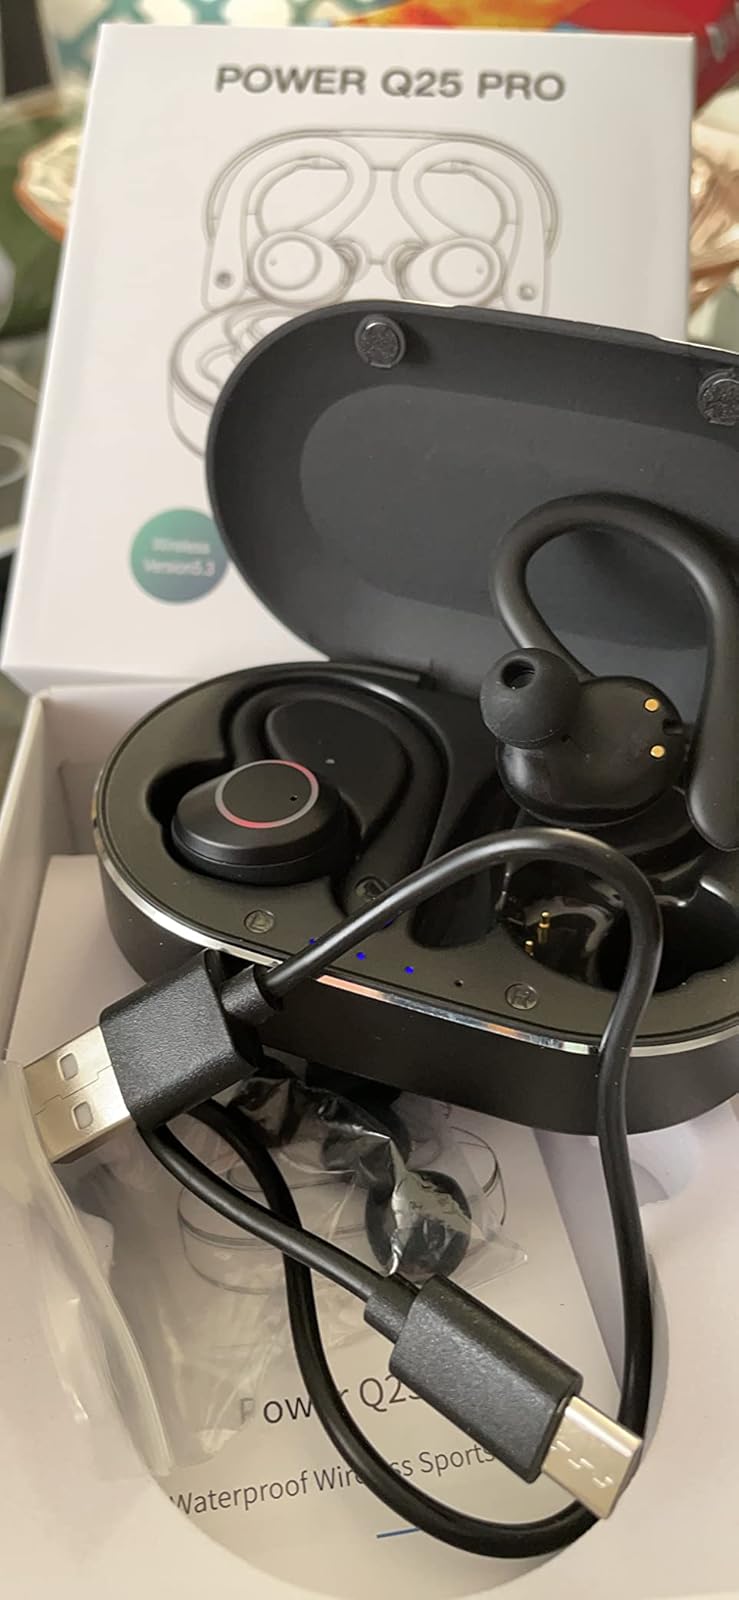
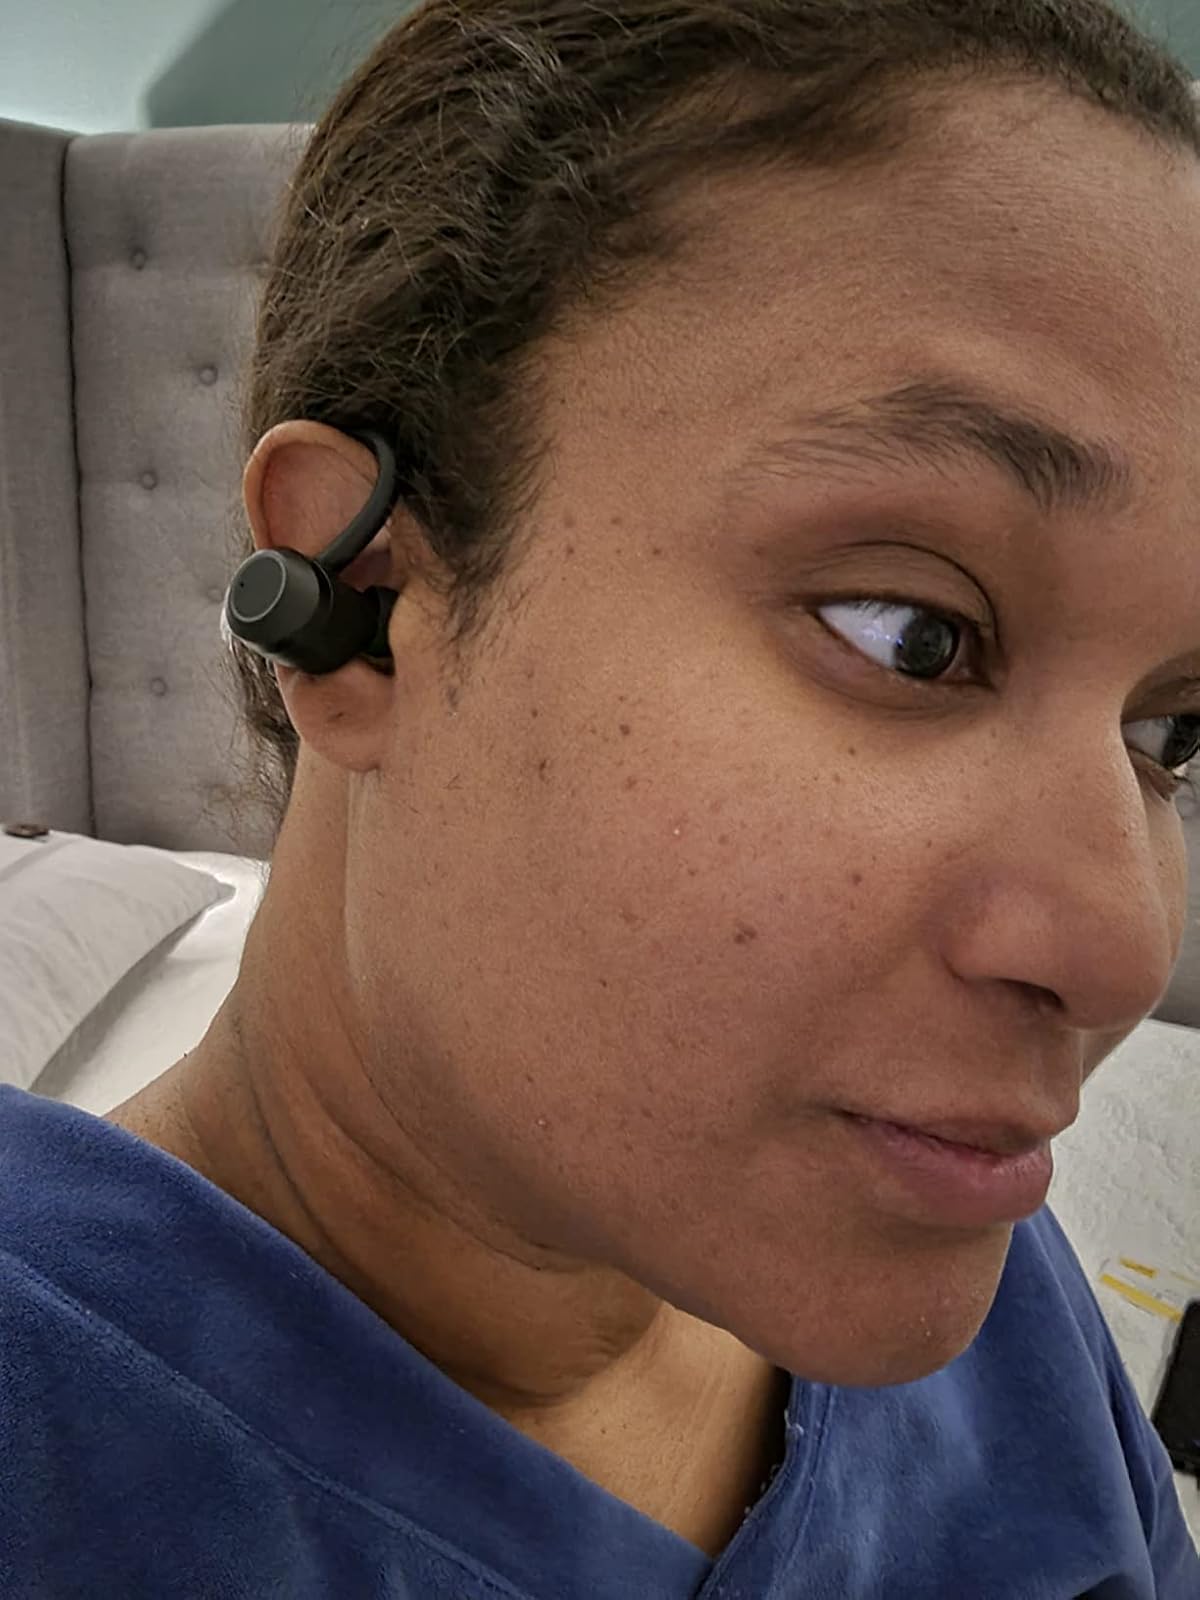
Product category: earbuds
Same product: yes